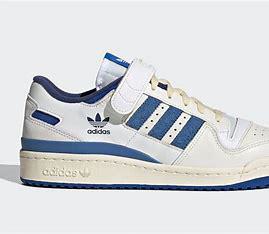
Brand: adidas
Model: Forum Skate